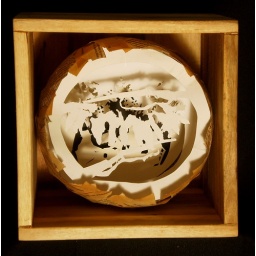
scherenschnitte cut paper in wooden diorama8x8x7